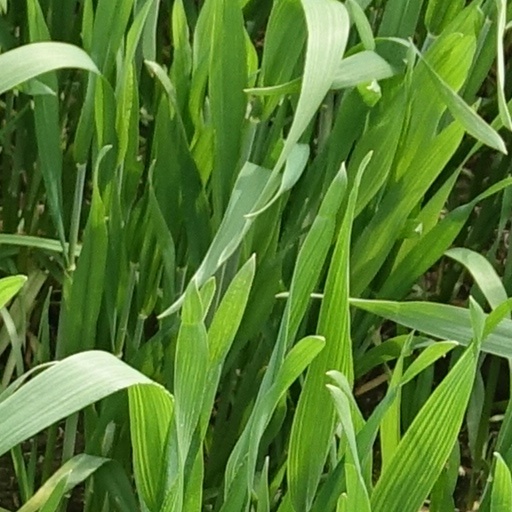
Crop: wheat